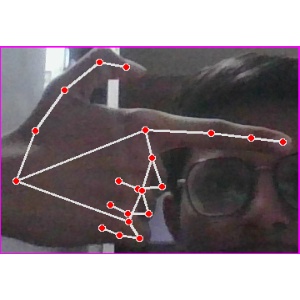
अक्षर: ब